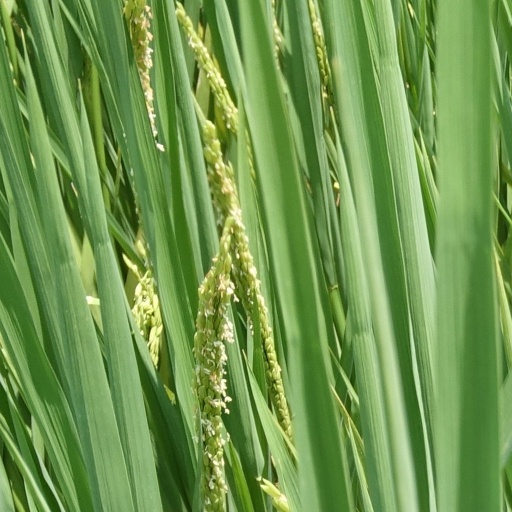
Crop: rice